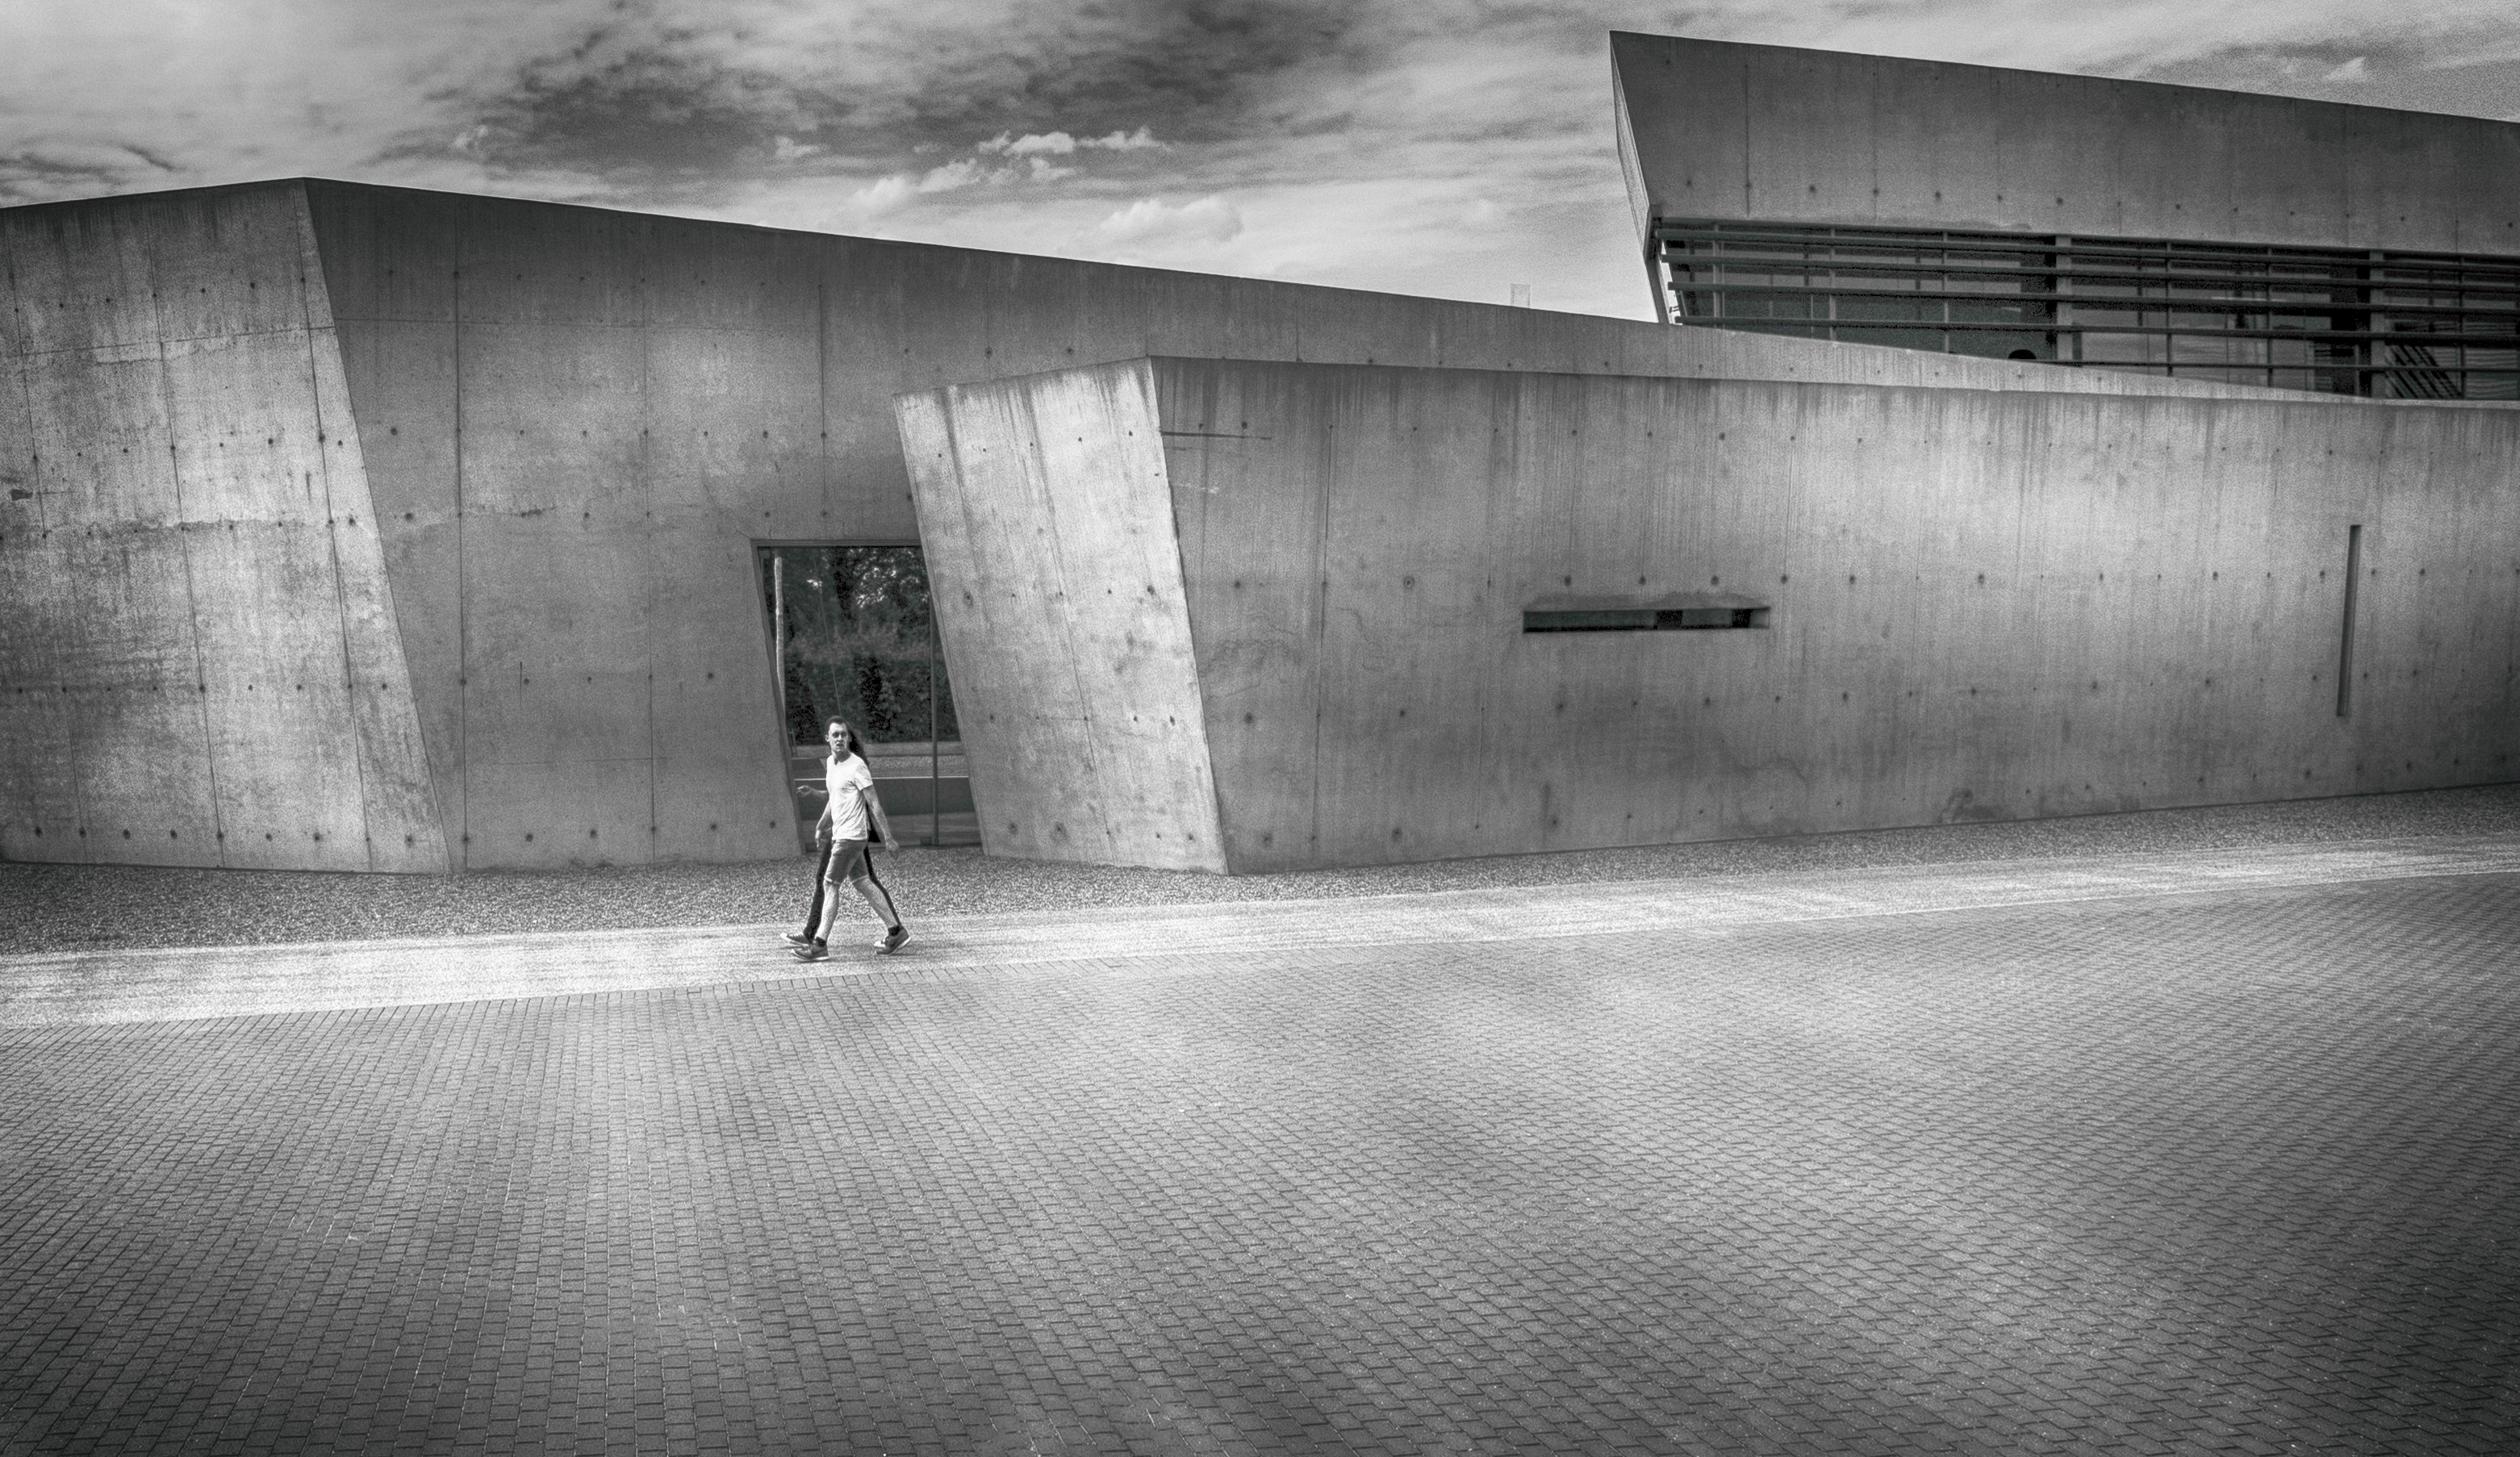
light, black and white, architecture, people, wood, white, street, photography, house, wall, line, reflection, darkness, black, monochrome, streetphotography, lines, symmetry, olympus, shape, monochrome photography